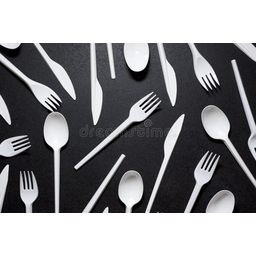
Label: plastic